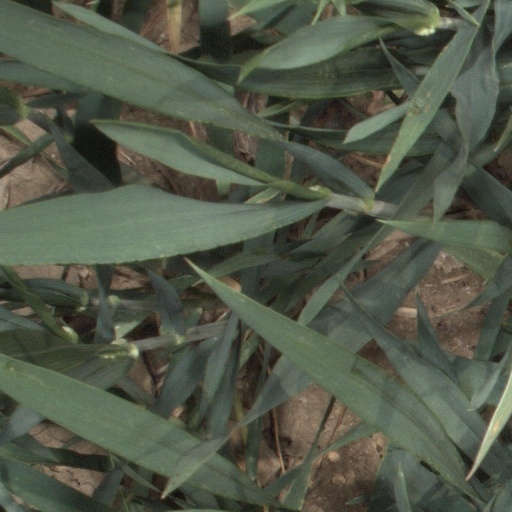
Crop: wheat